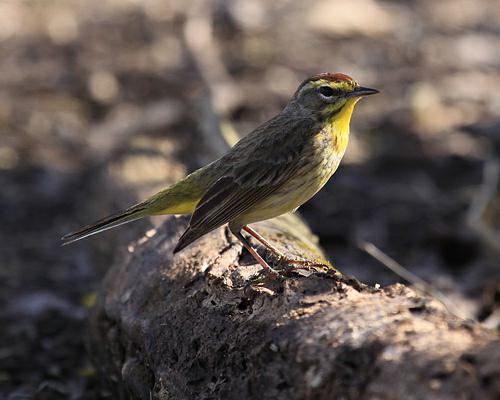
A photo of a palm warbler